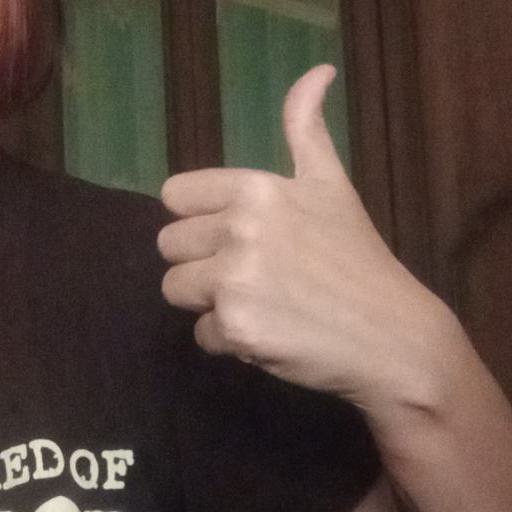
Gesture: like